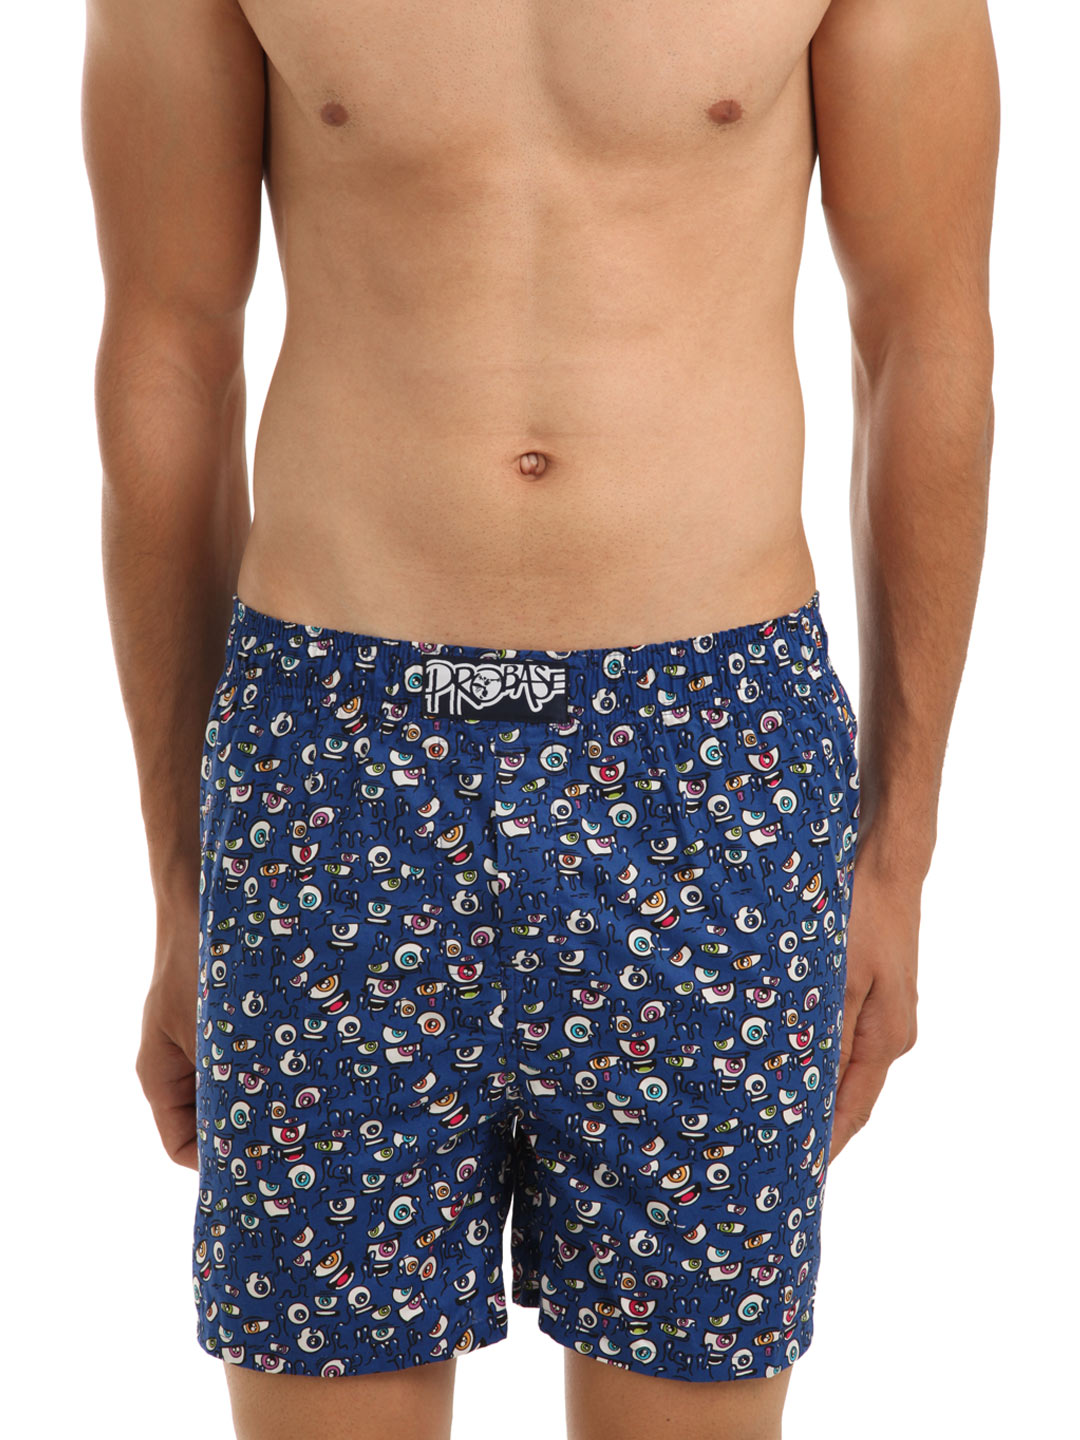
Probase Blue Printed Boxers
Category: Apparel / Innerwear / Boxers
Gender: Men
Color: Blue
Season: Summer 2016
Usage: Casual